Answer in natural language. Estimate the real world distances between objects in the image. Which object is closer to grey wooden table (marked A), Window (marked B) or Doorway (marked C)? Choose between the following options: Window (marked B) or Doorway (marked C)
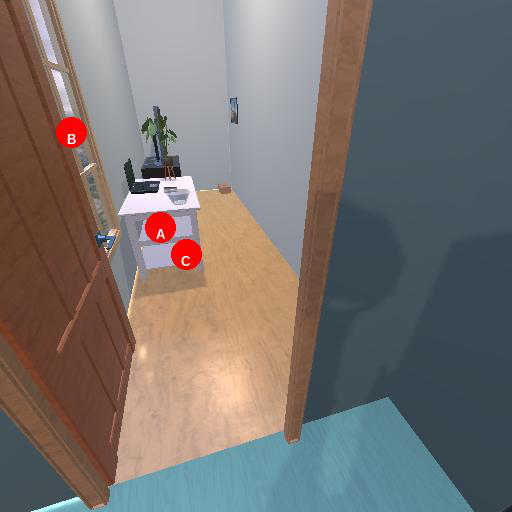
<answer>Window (marked B)</answer>